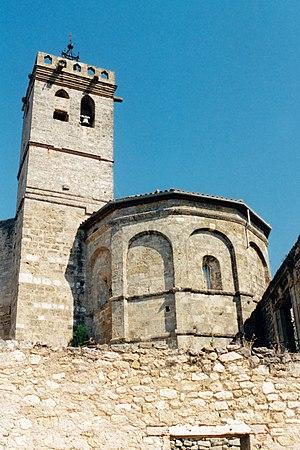
France - Languedoc - Hérault - Église de Saint-Pons-de-Mauchiens
Cet article recense une partie des monuments historiques de l'Hérault, en France.
L'église Sainte-Marie-et-Saint-Pons est une église catholique de style roman située à Saint-Pons-de-Mauchiens dans le département français de l'Hérault en région Occitanie.